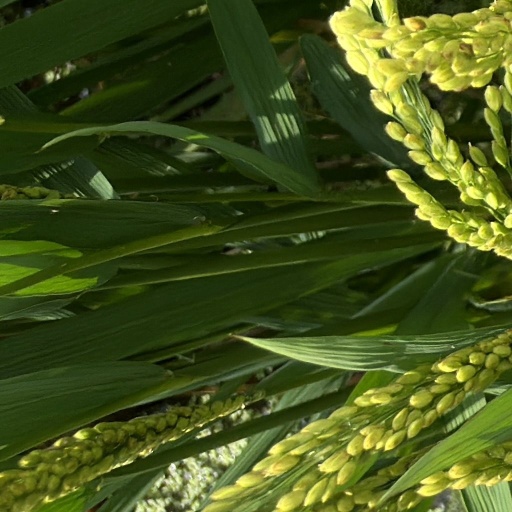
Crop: rice